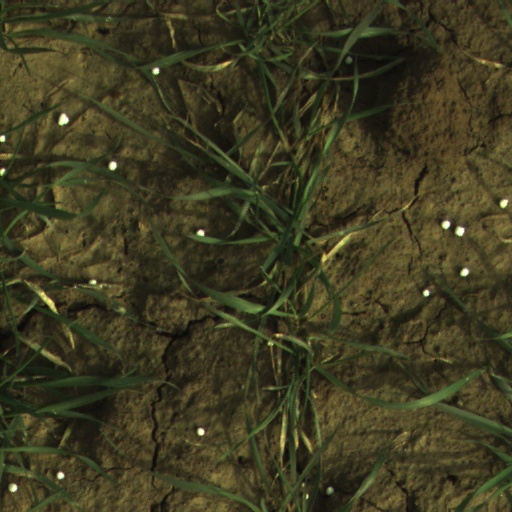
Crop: wheat